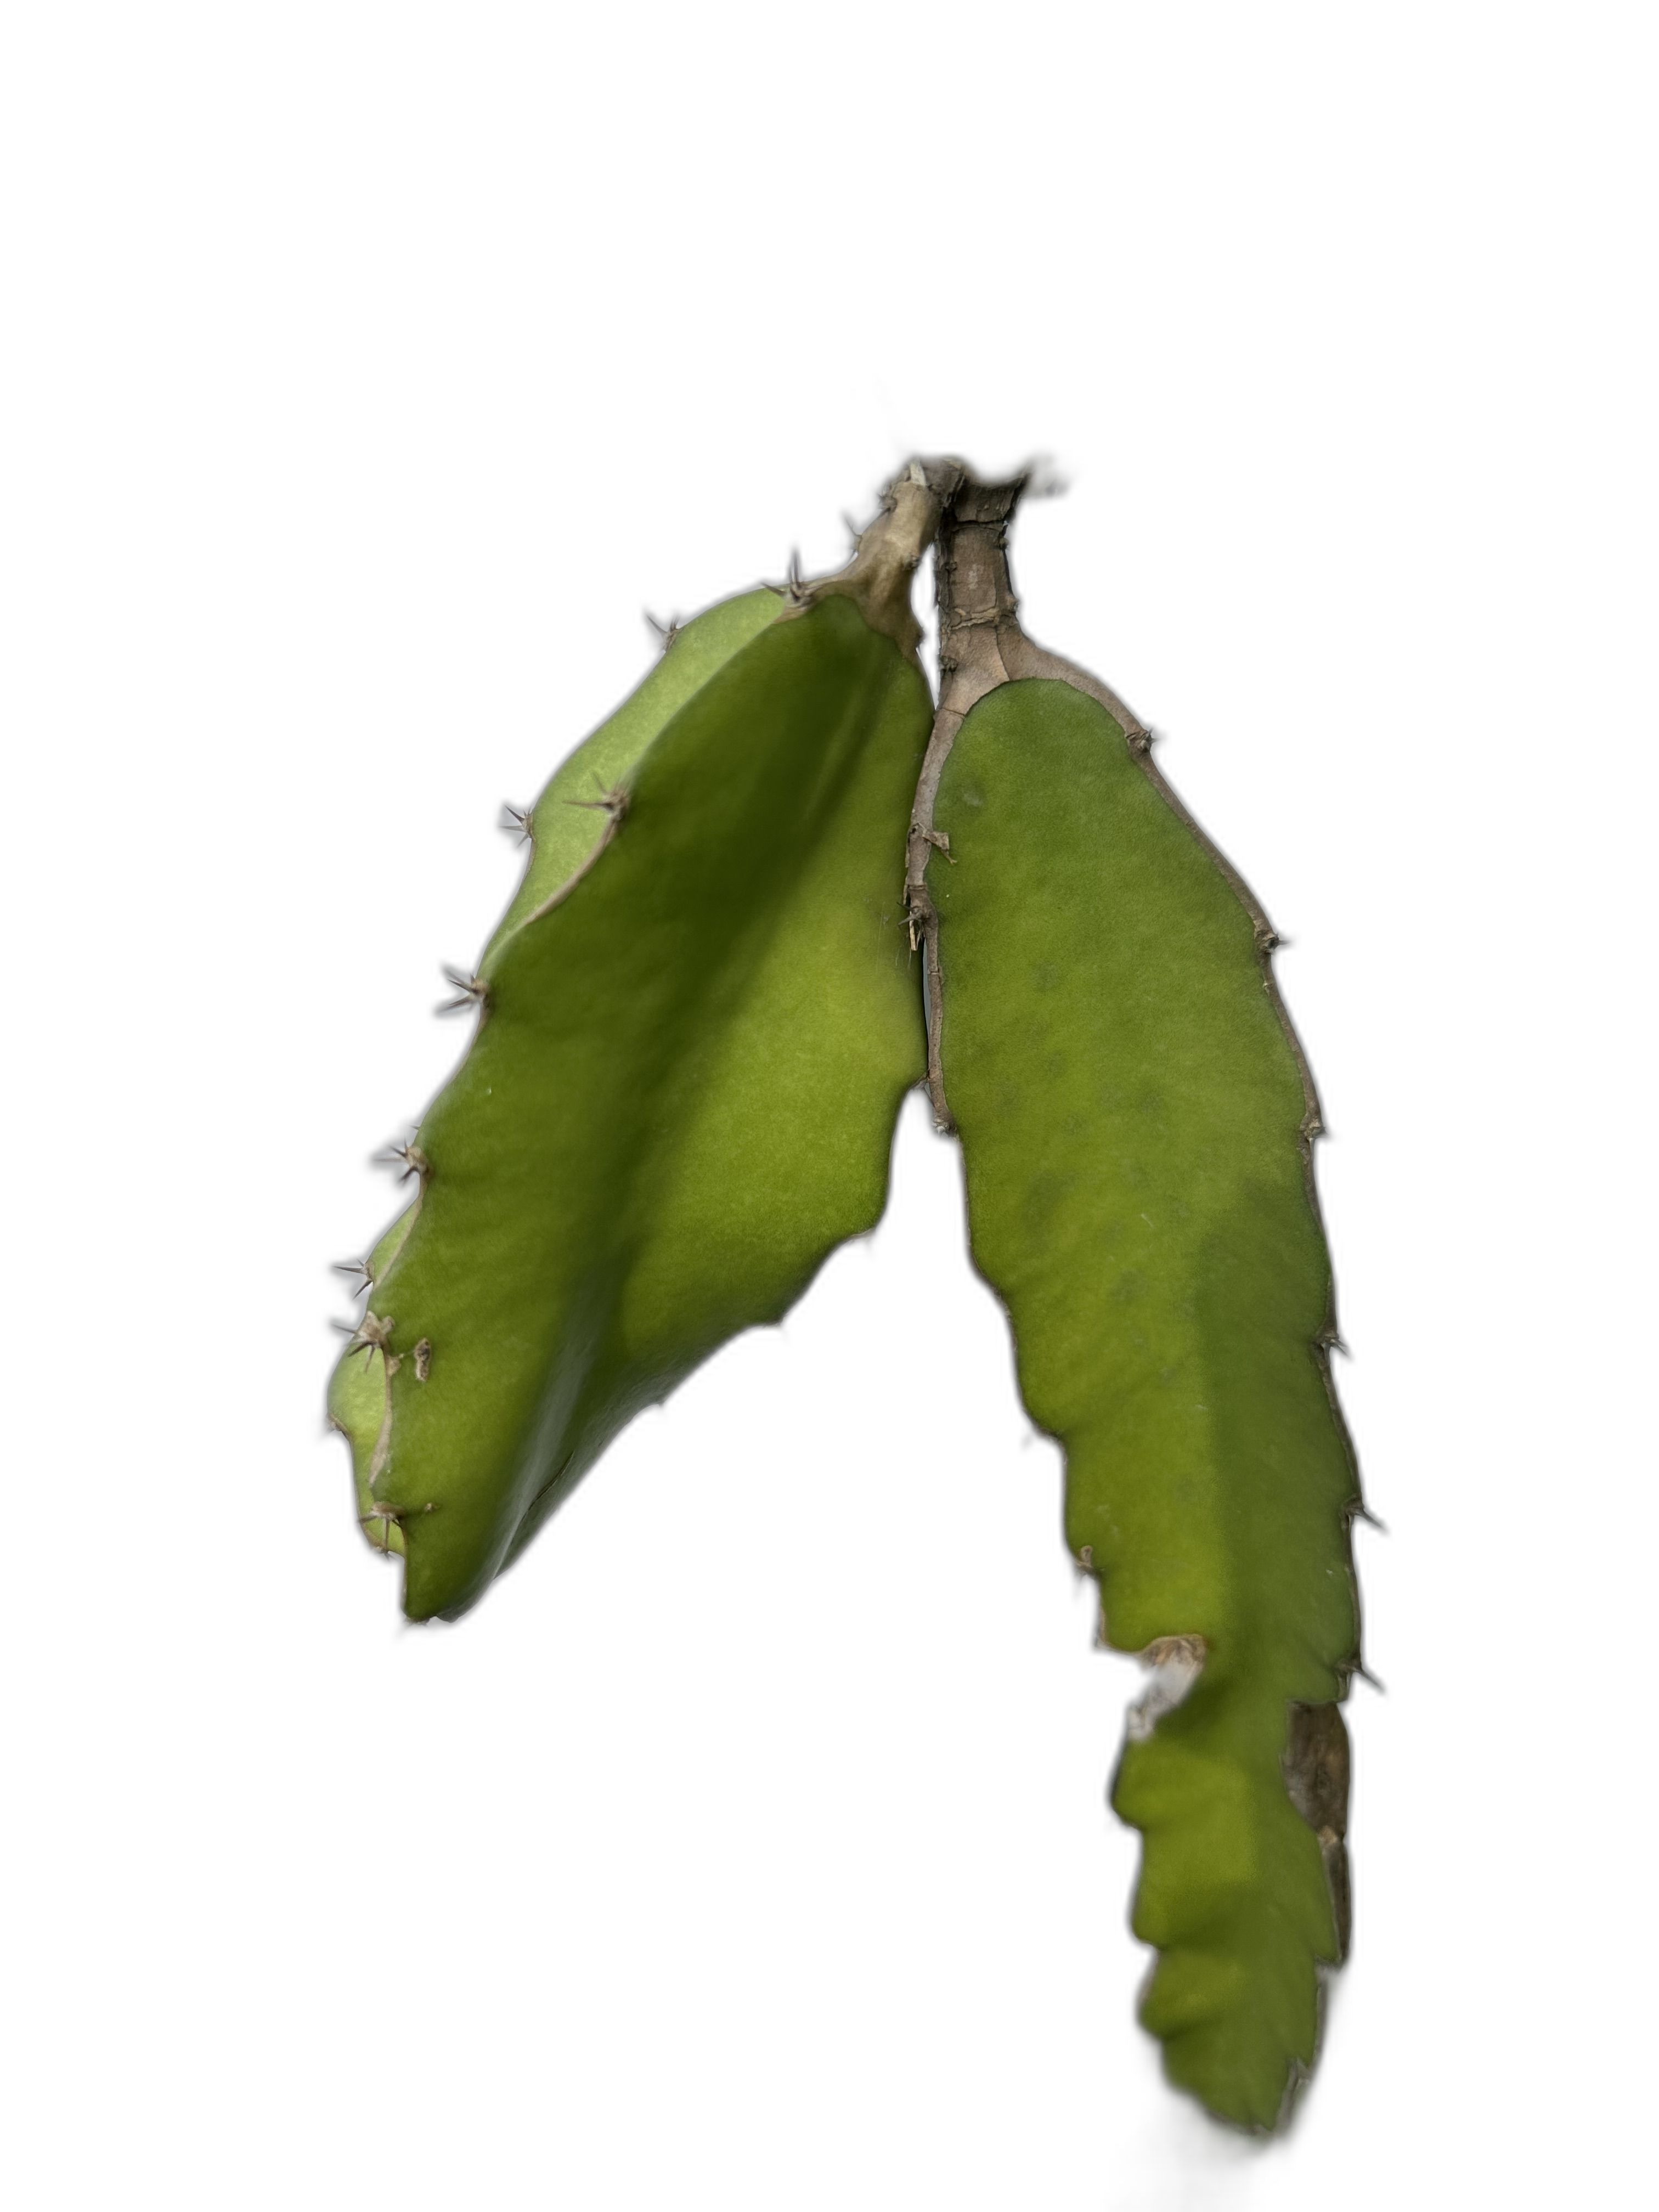
Label: Good leaf